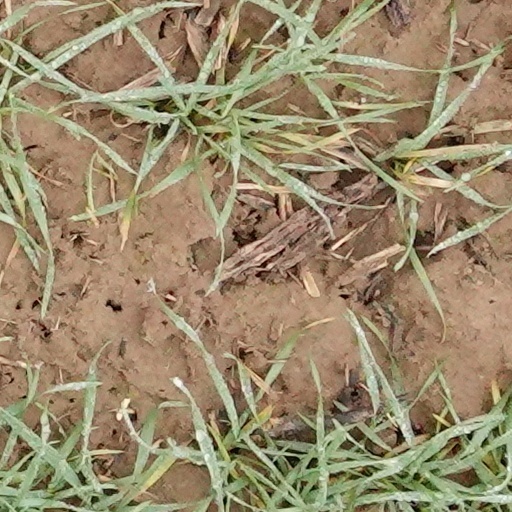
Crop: wheat